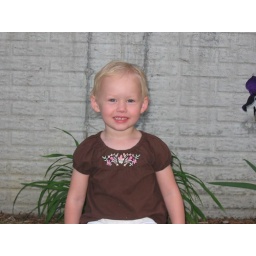
Maggie against wall in brown top June 2 2007